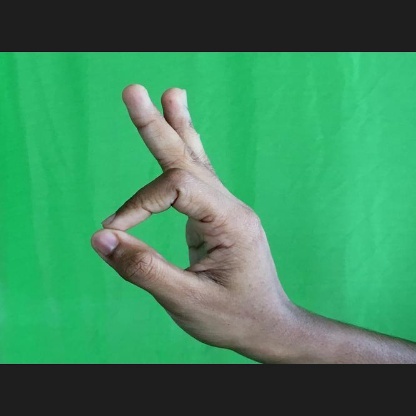
Mudra: Aralam